Star chart

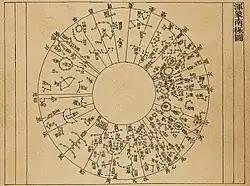
Star chart of the south polar projection for Chinese astronomer Su Song's (1020–1101) celestial globe.

During the Song dynasty (960–1279), the Chinese astronomer Su Song wrote a book titled "Xin Yixiang Fa Yao" (New Design for the Armillary Clock) containing five maps of 1,464 stars. This has been dated to 1092. In 1193, the astronomer Huang Shang prepared a planisphere along with explanatory text. It was engraved in stone in 1247, and this chart still exists in the Wen Miao temple in Suzhou.